Graham Henry

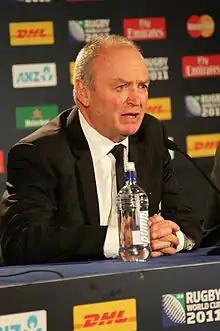
Henry in 2011

Henry's All Black coaching career was in question after New Zealand lost to France 20–18 in their 2007 World Cup quarter-final. This was New Zealand's worst-ever performance in a Rugby World Cup; they had made the last four of every previous tournament. In particular, Henry was blamed for instructing his men to press for a try in the final 10 minutes of the game instead of attempting a drop goal, with the All Blacks losing by only two points; the All Blacks' best option for a drop goal, centre Aaron Mauger, never got onto the pitch. Others criticised Henry for omitting experienced winger Doug Howlett, the All Blacks' leading scorer of tries in this tournament, starting lock Keith Robinson (who was both injured and had had minimum game time throughout the World Cup) as well as the injured flyhalf Daniel Carter (after earlier proclaiming that his team had enough depth not to force any injured players onto the field), and playing Mils Muliaina, widely considered one of the best fullbacks in rugby, out of position at outside centre.